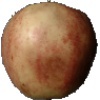
Label: Apple Red 3